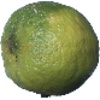
Label: limes